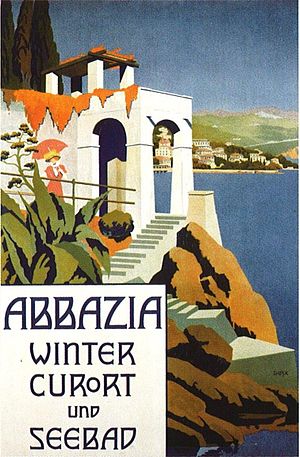
Opatija / Historie
Turistplakat for Opatija (1911)
Opatija er en badeby ved Kvarnerbugten i Adriaterhavet på halvøen Istrien i det nordvestlige Kroatien ved den Kroatiske Riviera. Byen har ca. 6.650 indbyggere og ligger 14 km vest for Kroatiens tredjestørste by Rijeka. Byen er en af de ældste turistbyer i Kroatien.